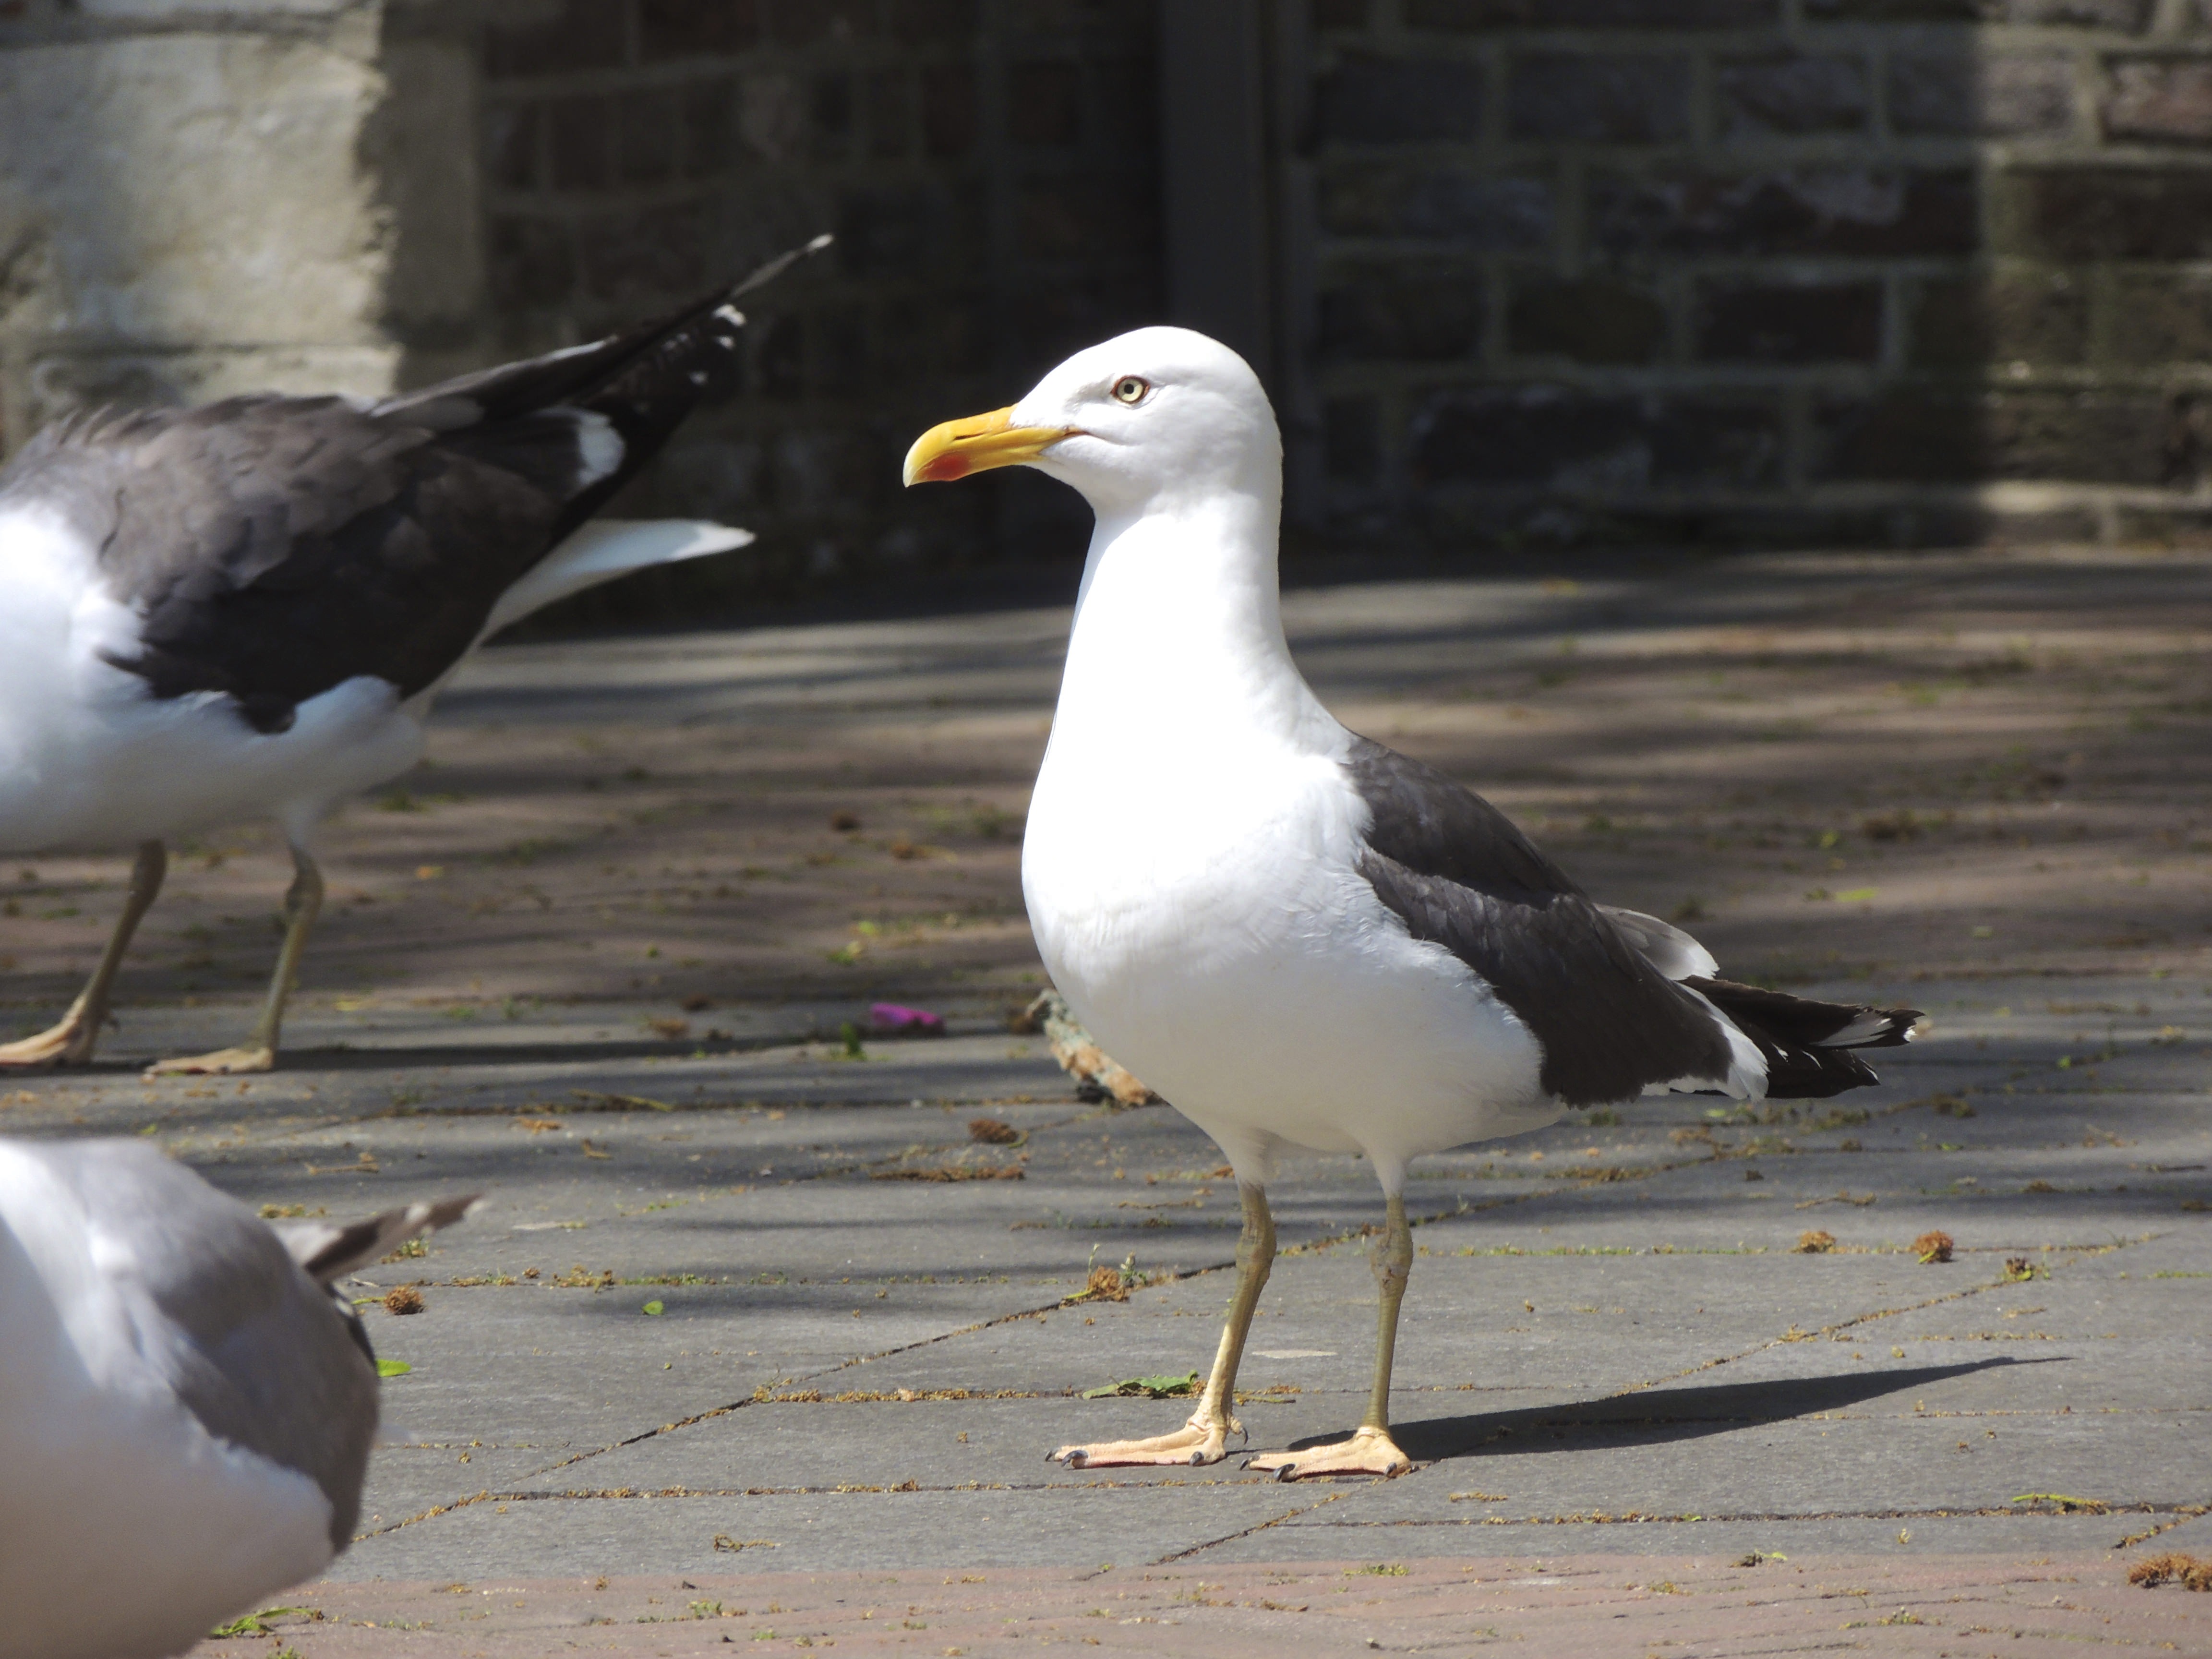
sea, nature, bird, animal, seabird, seagull, wildlife, gull, beak, fauna, vertebrate, charadriiformes, european herring gull, great black backed gull